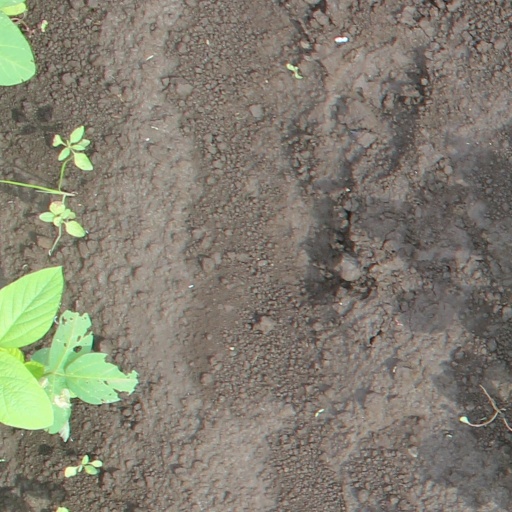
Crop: soybean